History of the Polish–Lithuanian Commonwealth (1764–1795)

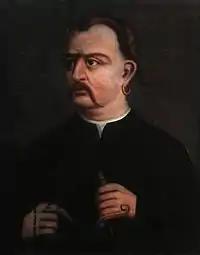
Maksym Zalizniak led a peasant revolt and became a Ukrainian folk hero

The humiliated Stanisław August was able to mend his relationship with Catherine and Repnin. At the sejm of 1767 Repnin demanded that the rights of religious minorities be restored. The demand was met with fierce opposition of Catholic zealots, let by Bishop Kajetan Sołtyk, whom Repnin had arrested and exiled into Russia. Repnin was supported by Gabriel Podoski, who became the head of the sejm committee preparing a new constitution of fundamental laws and was rewarded with the job of the primate.